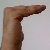
The image shows a hand gesture representing a space in Indian Sign Language.